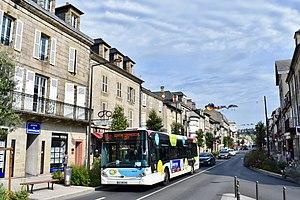
Véhicule du réseau Libeo de Brive-la-Gaillarde en Corrèze assurant sa mission sur la ligne 2.
Libéo, anciennement connu sous l'acronyme Service des transports urbains de Brive, est le réseau des transports en commun de Brive-la-Gaillarde, en Corrèze.